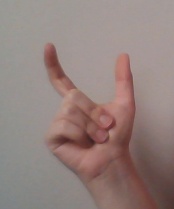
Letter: nun